Ondansetron

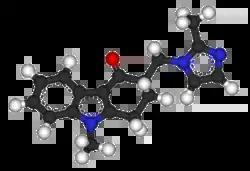

Ondansetron, sold under the brand name Zofran among others, is a medication used to prevent nausea and vomiting caused by chemotherapy, radiation therapy, migraines, or surgery. It is also effective for treating gastroenteritis. It can be given orally (by mouth), intramuscularly (injection into a muscle), or intravenously (injection into a vein).